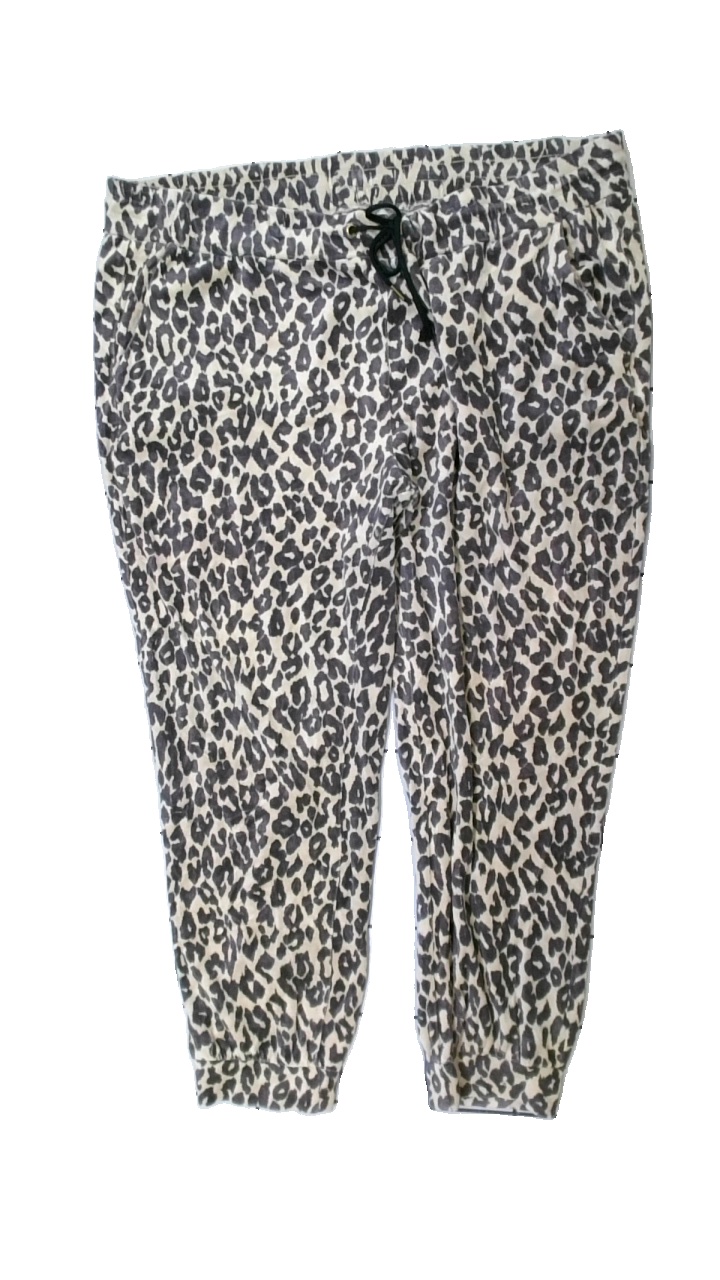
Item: Trousers (Ladies)
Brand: Kappahl
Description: leopardmönstrade sammetsbyxor
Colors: Brown, Beige
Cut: Regular
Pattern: Animal print
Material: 100% cotton
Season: All
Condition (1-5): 5
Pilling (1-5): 5
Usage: Reuse
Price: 50-100